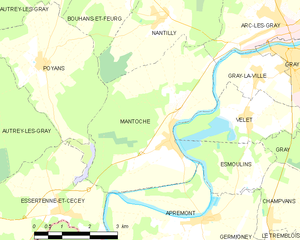
Carte des communes françaises